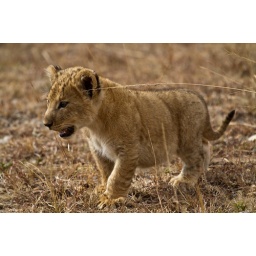
Six weeks old lion cub in the Masai Mara. Small &amp;quot;Big Cat&amp;quot;:-)